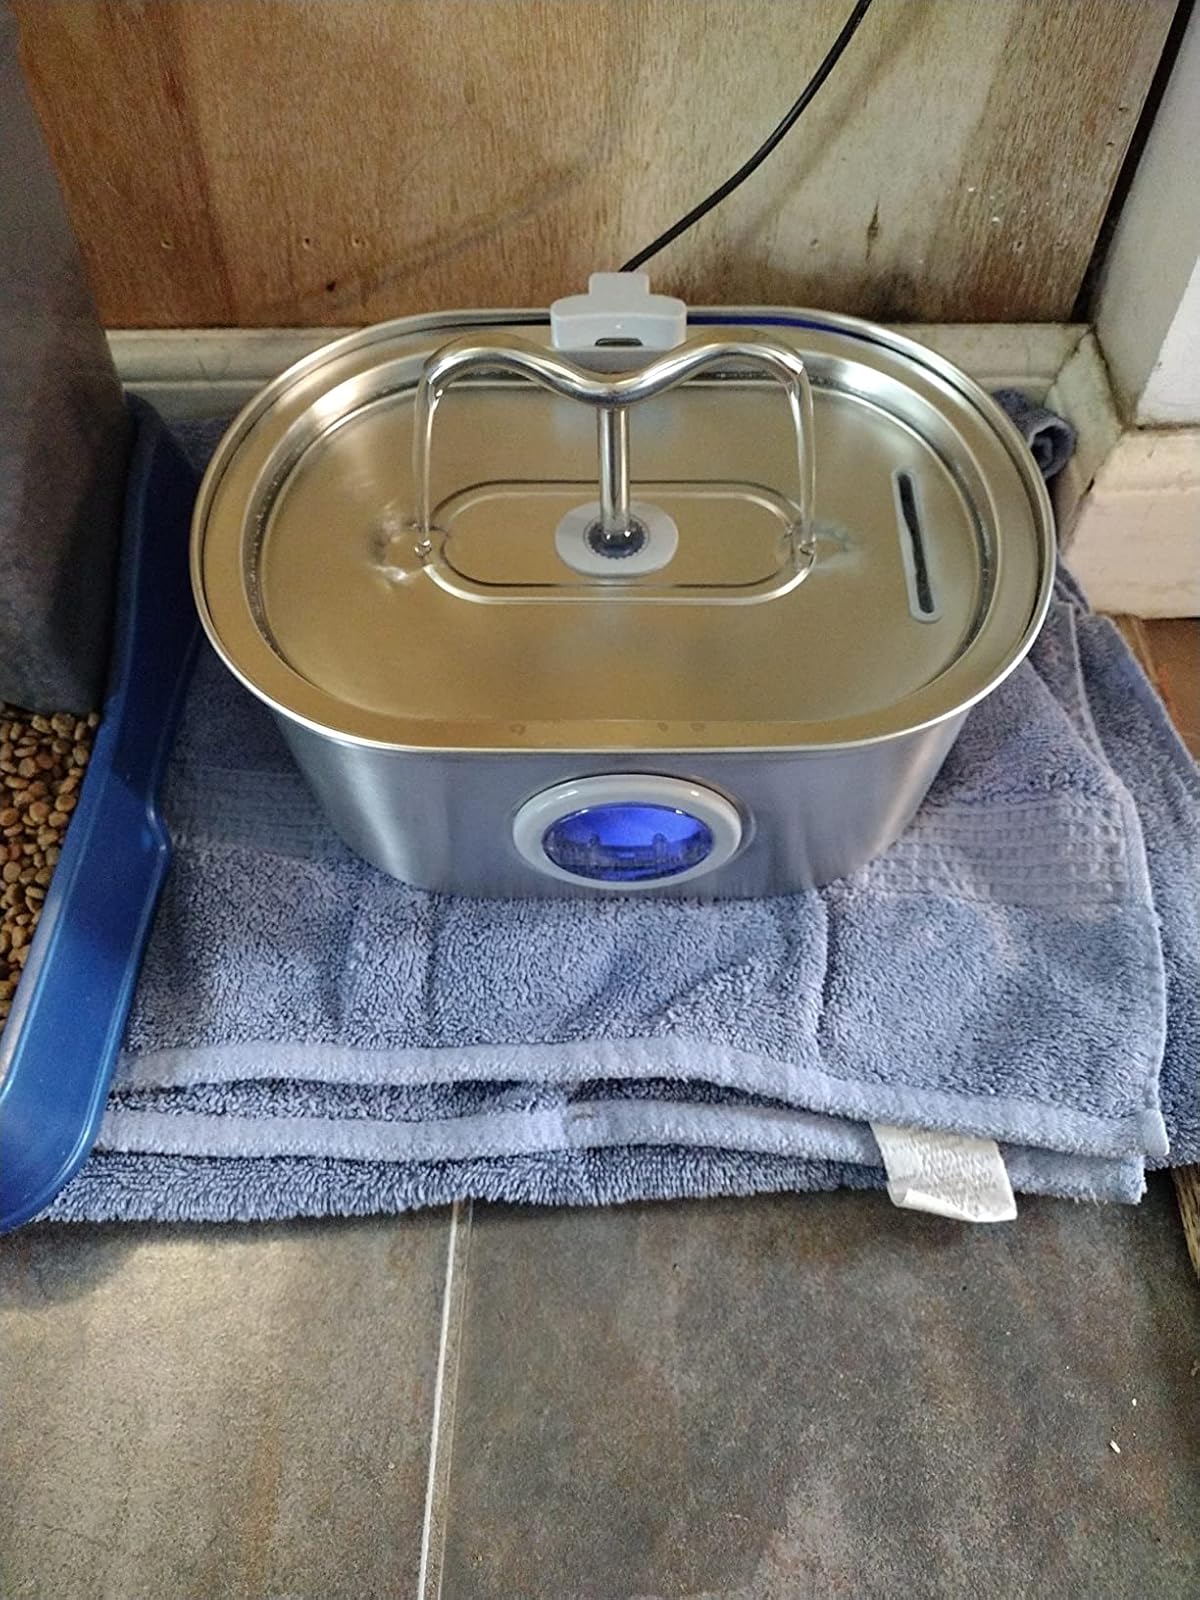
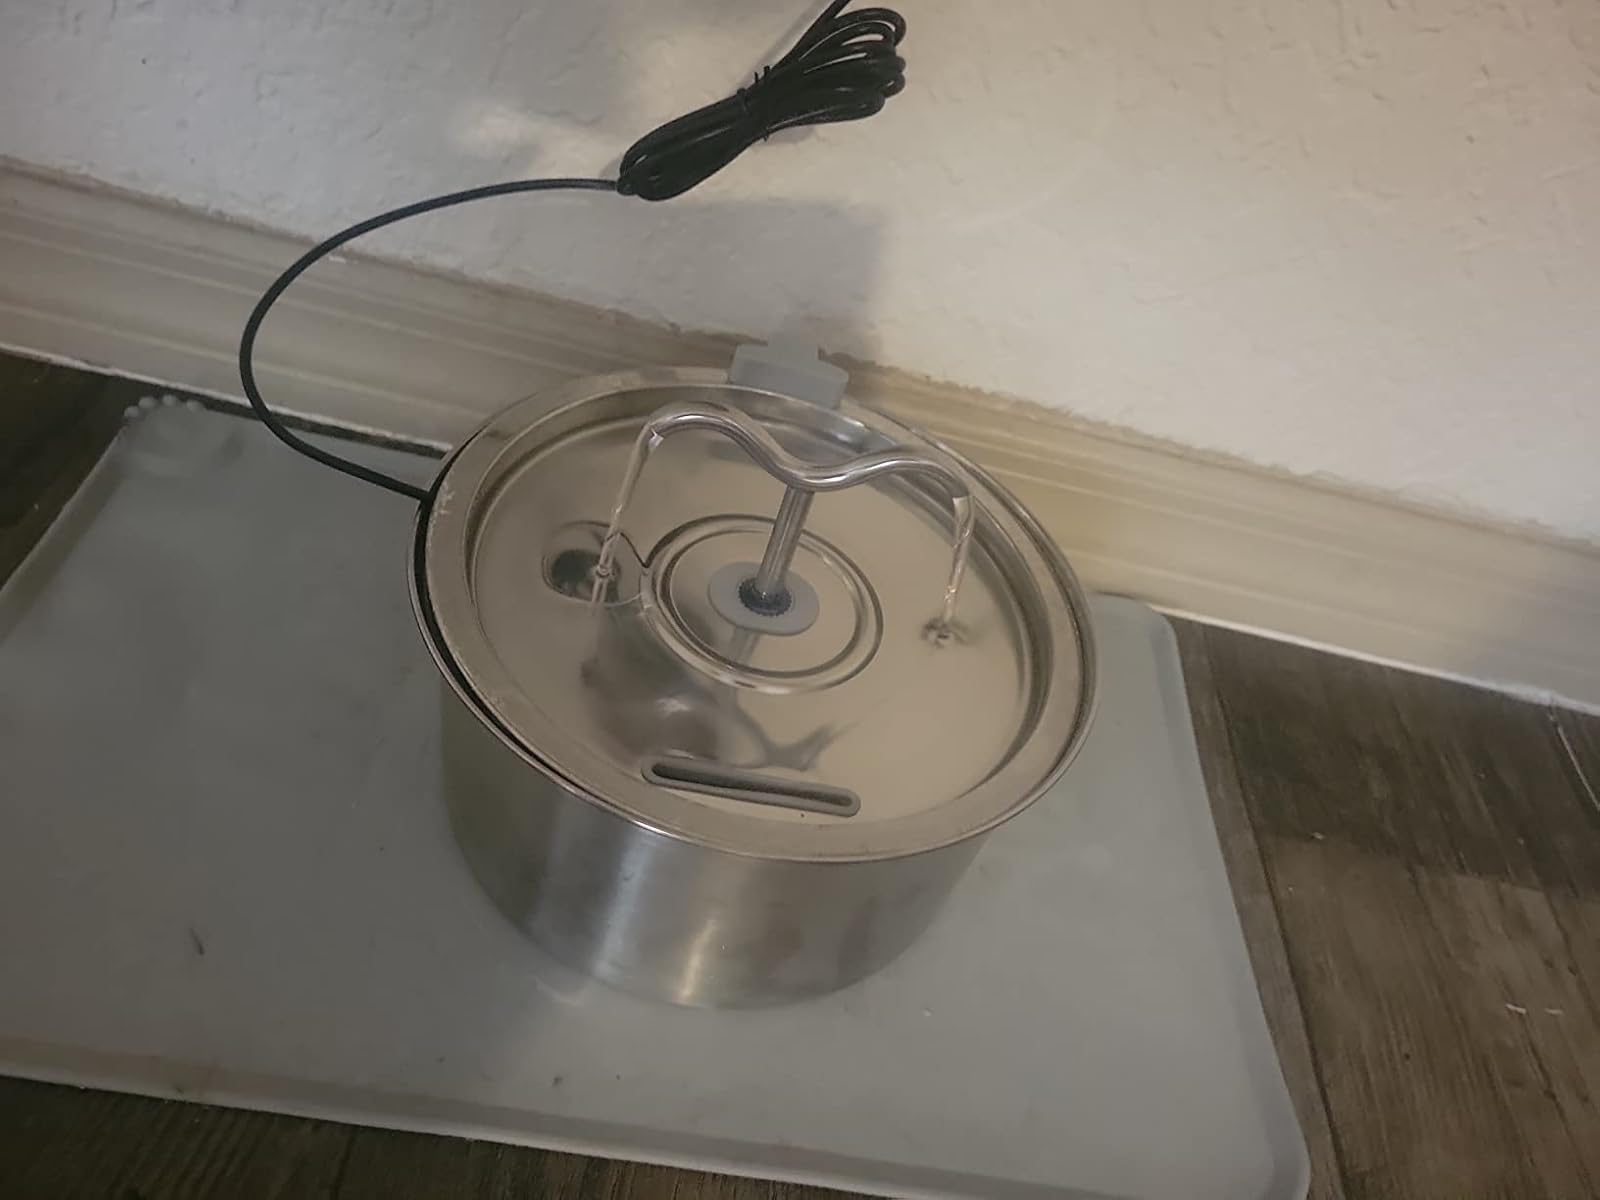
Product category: items_bowl
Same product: no